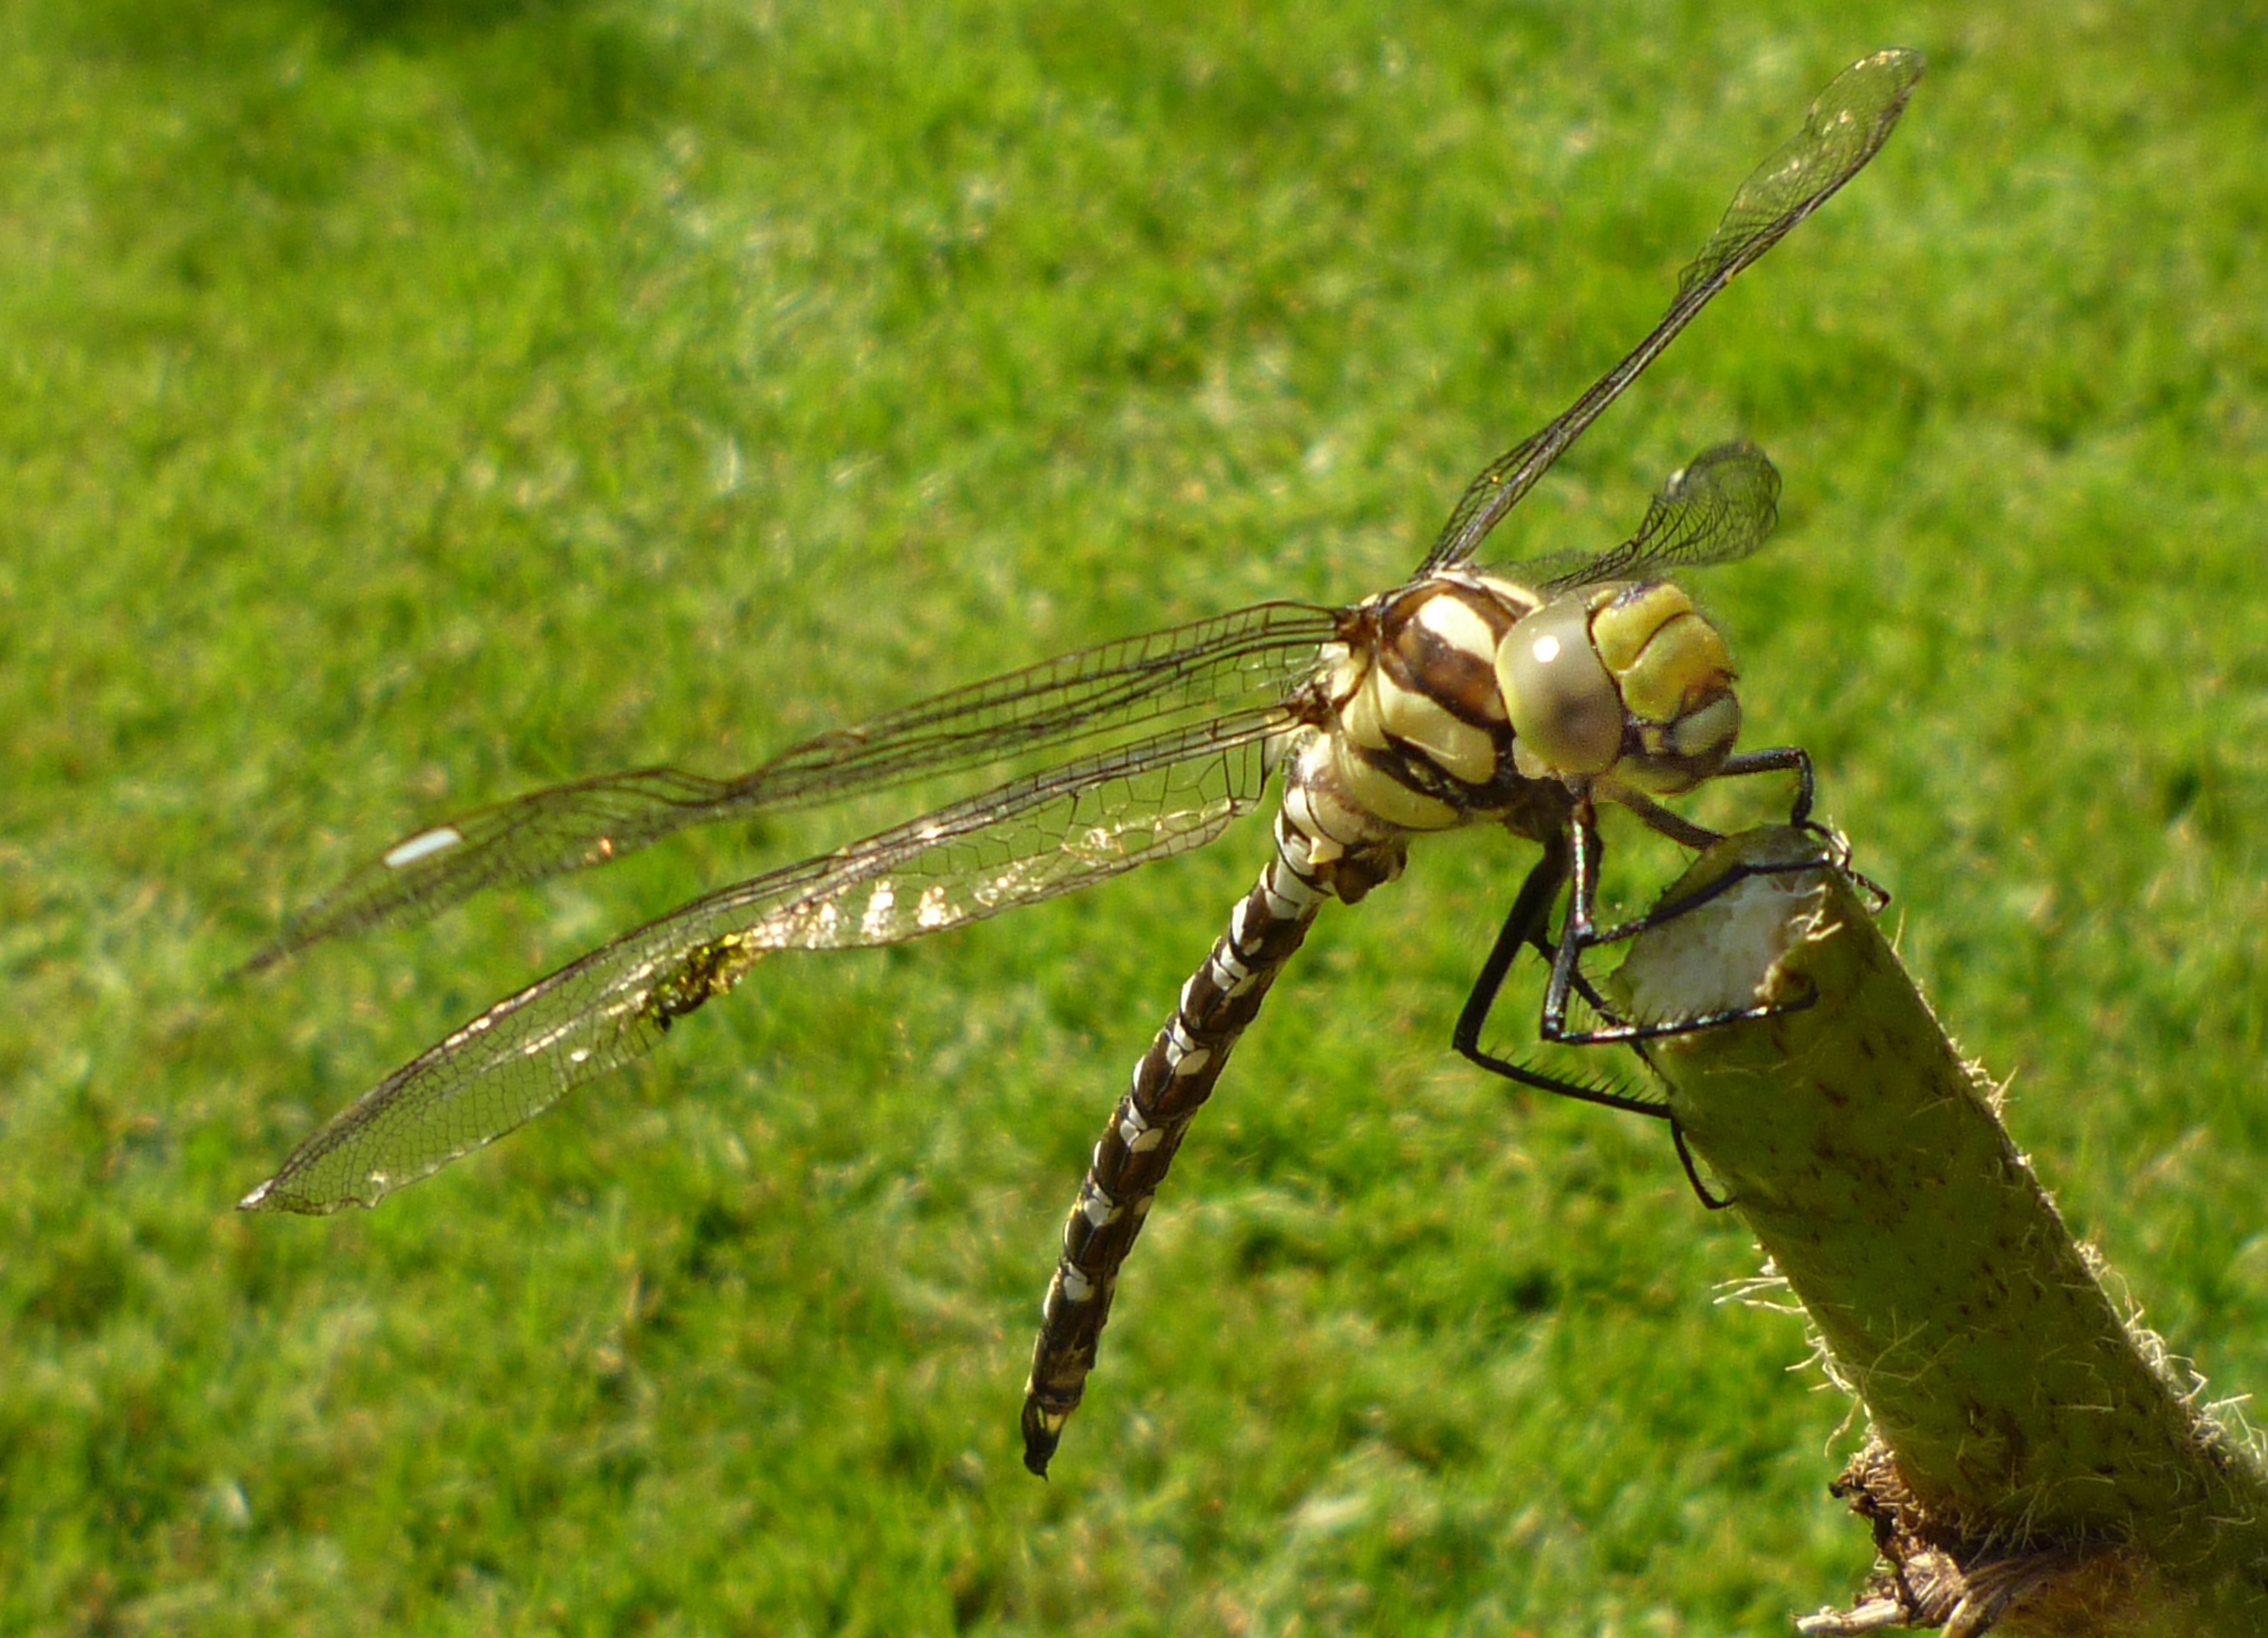
nature, insect, close, fauna, invertebrate, dragonfly, macro photography, arthropod, dragonflies and damseflies, orb weaver spider, net winged insects